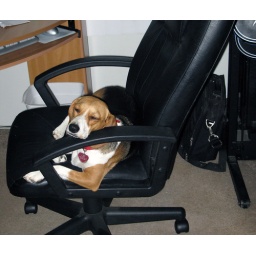
Bailey sleeping in my desk chair. 7/17/08. Shot with the G9